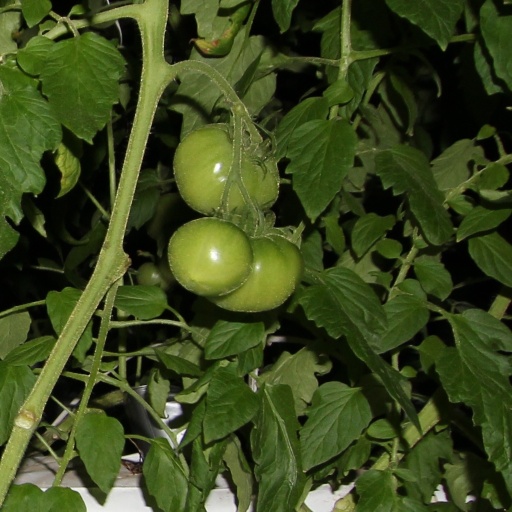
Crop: tomato